Dassault Falcon 20

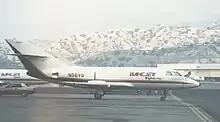
Falcon 20DC freighter of Bancjet Systems at Burbank airport near Los Angeles in September 1986. Note deleted cabin windows

The United States Coast Guard (USCG) operated a model of the Falcon 20, designated as the HU-25 Guardian. The Guardian was operated as a high-speed spotter aircraft to locate shipwreck survivors and direct slower-moving aircraft and rescue vessels, and to interdict aerial and shipborne drug trafficking. In 1982, the first HU-25 was delivered to the USCG; by December 1983, a total of 41 aircraft had been acquired. In USCG service, the HU-25 was eventually succeeded in its role by the EADS HC-144 Ocean Sentry, a newer turboprop-powered aircraft.